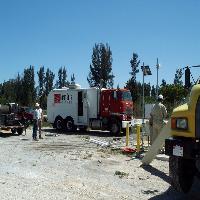
Weather: sun or clear